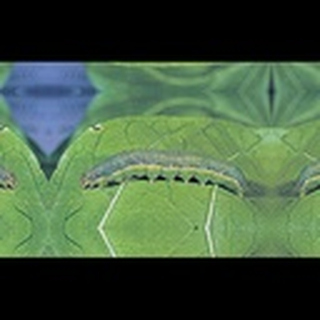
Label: cotton_army_worm